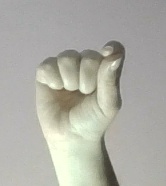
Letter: fa